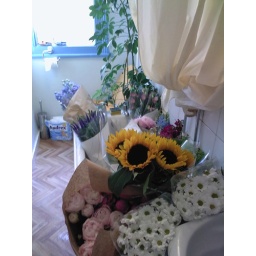
Flowers for the reception from Columbia Road flower market, freshening up in our bath